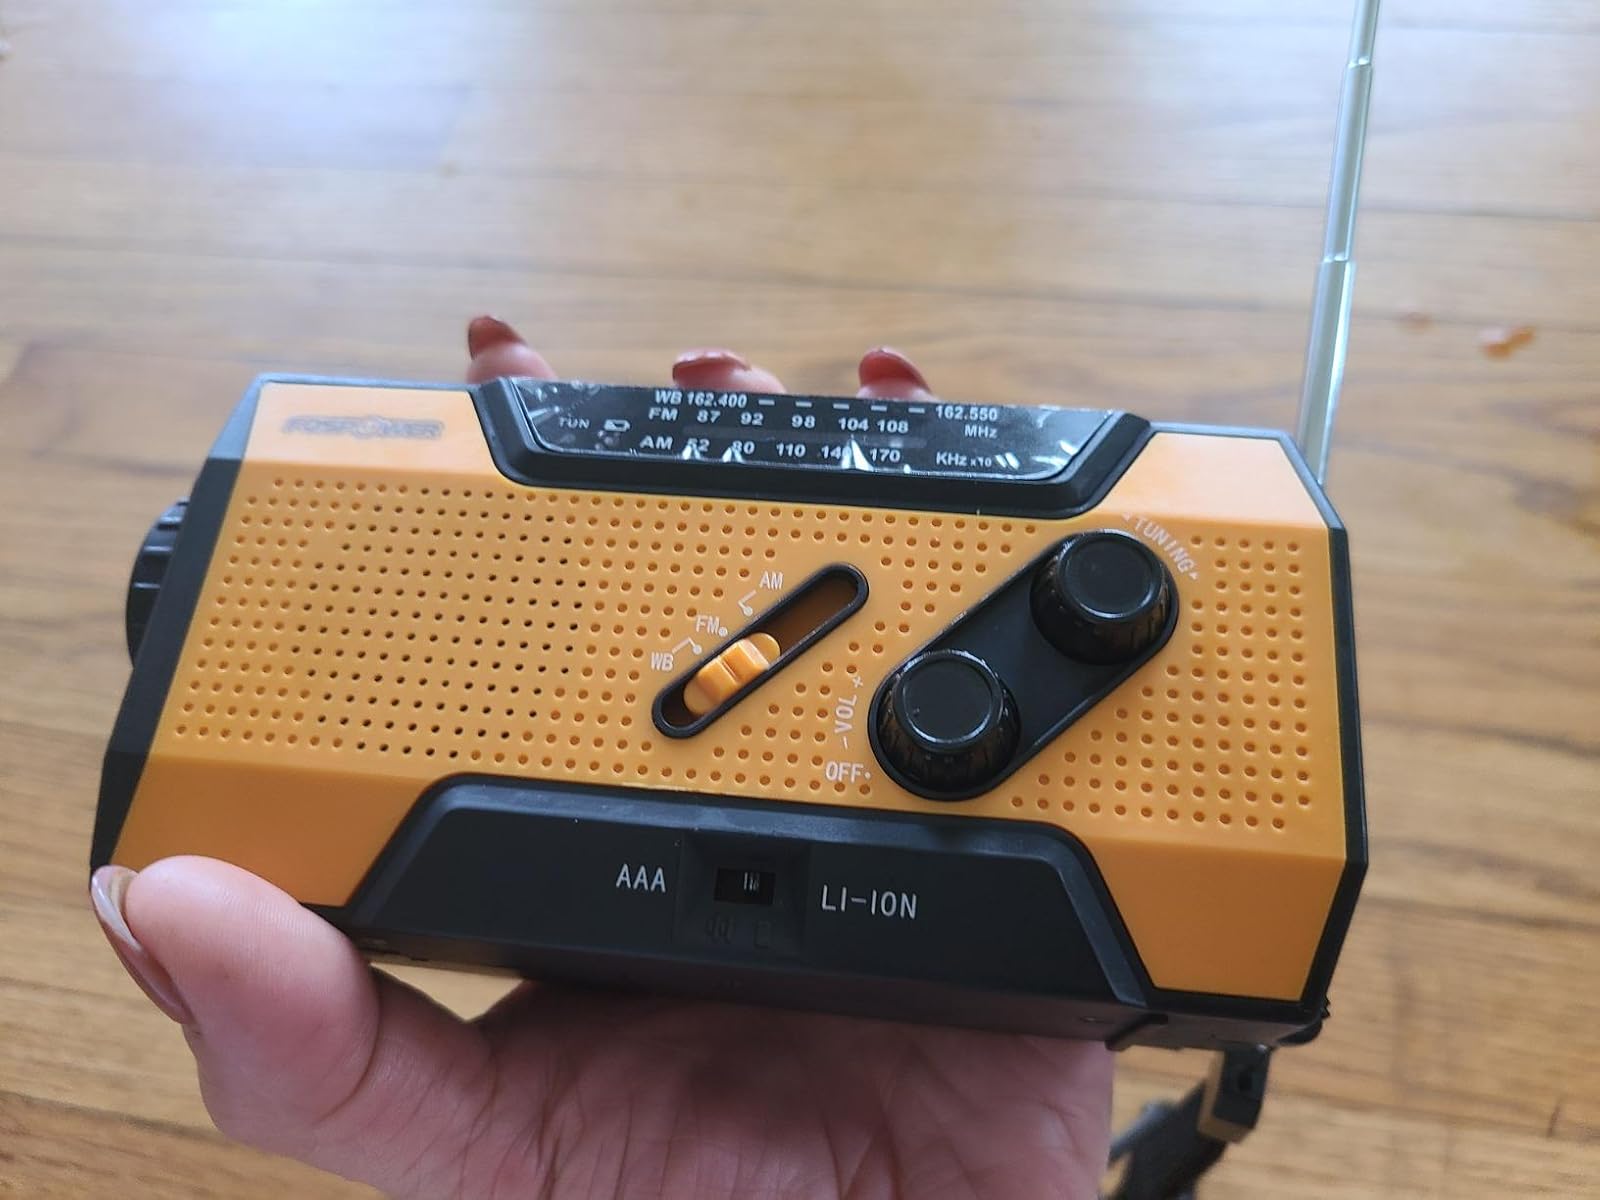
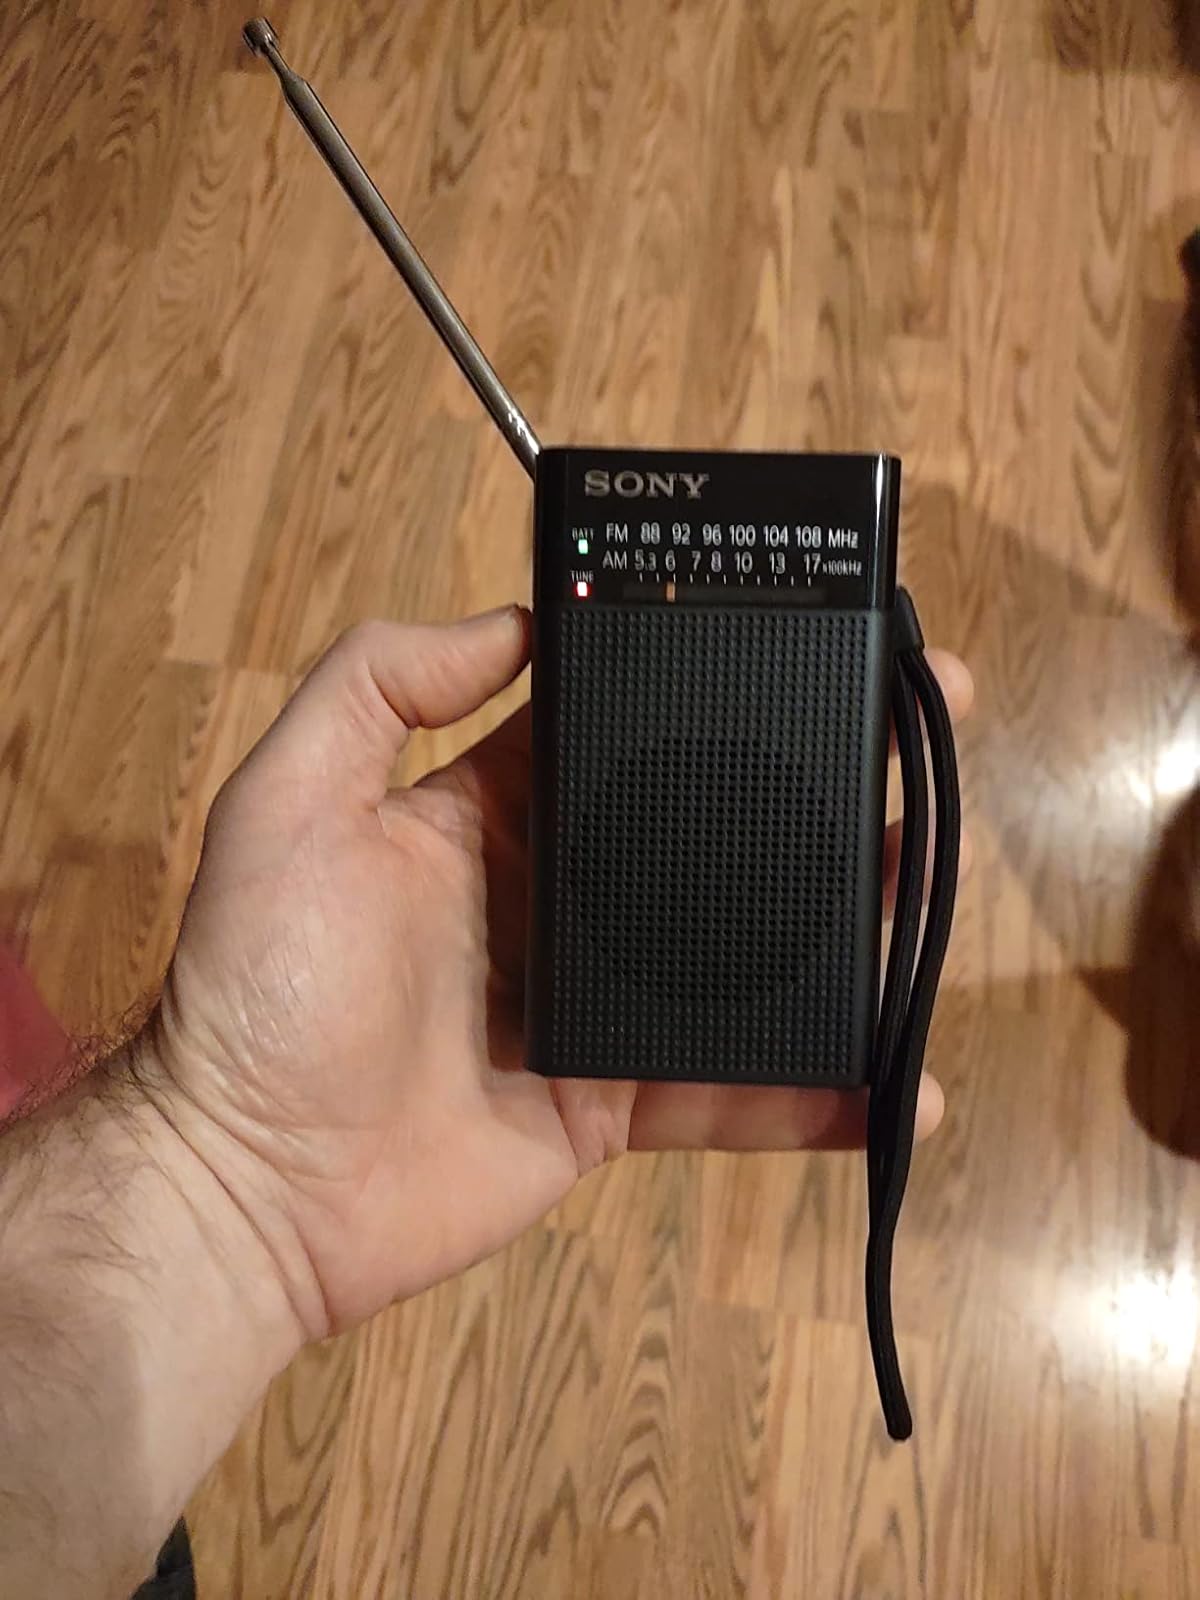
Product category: radio
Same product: no